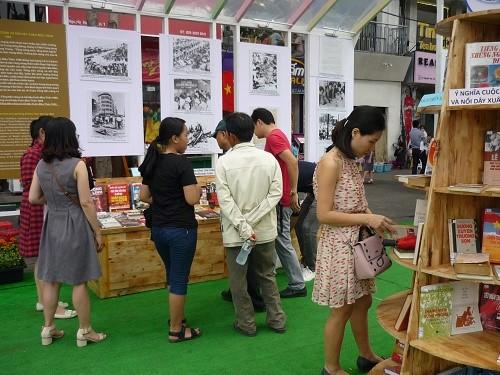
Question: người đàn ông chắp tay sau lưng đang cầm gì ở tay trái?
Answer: người đàn ông chắp tay sau lưng đang cầm chai nước ở tay trái